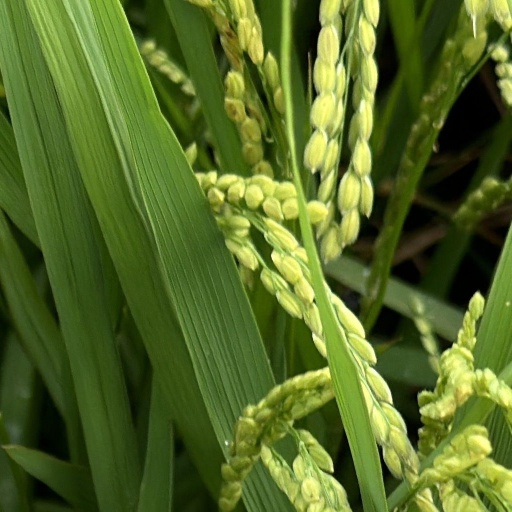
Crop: rice